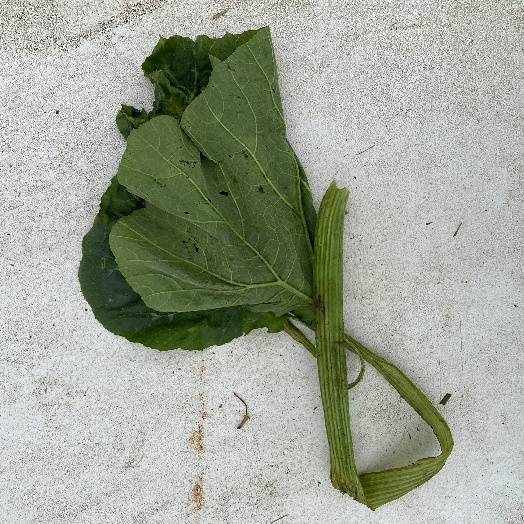
Label: Vegetation